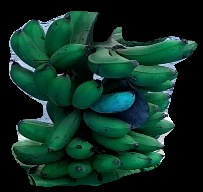
Variety: rasbale
Grade: grade3